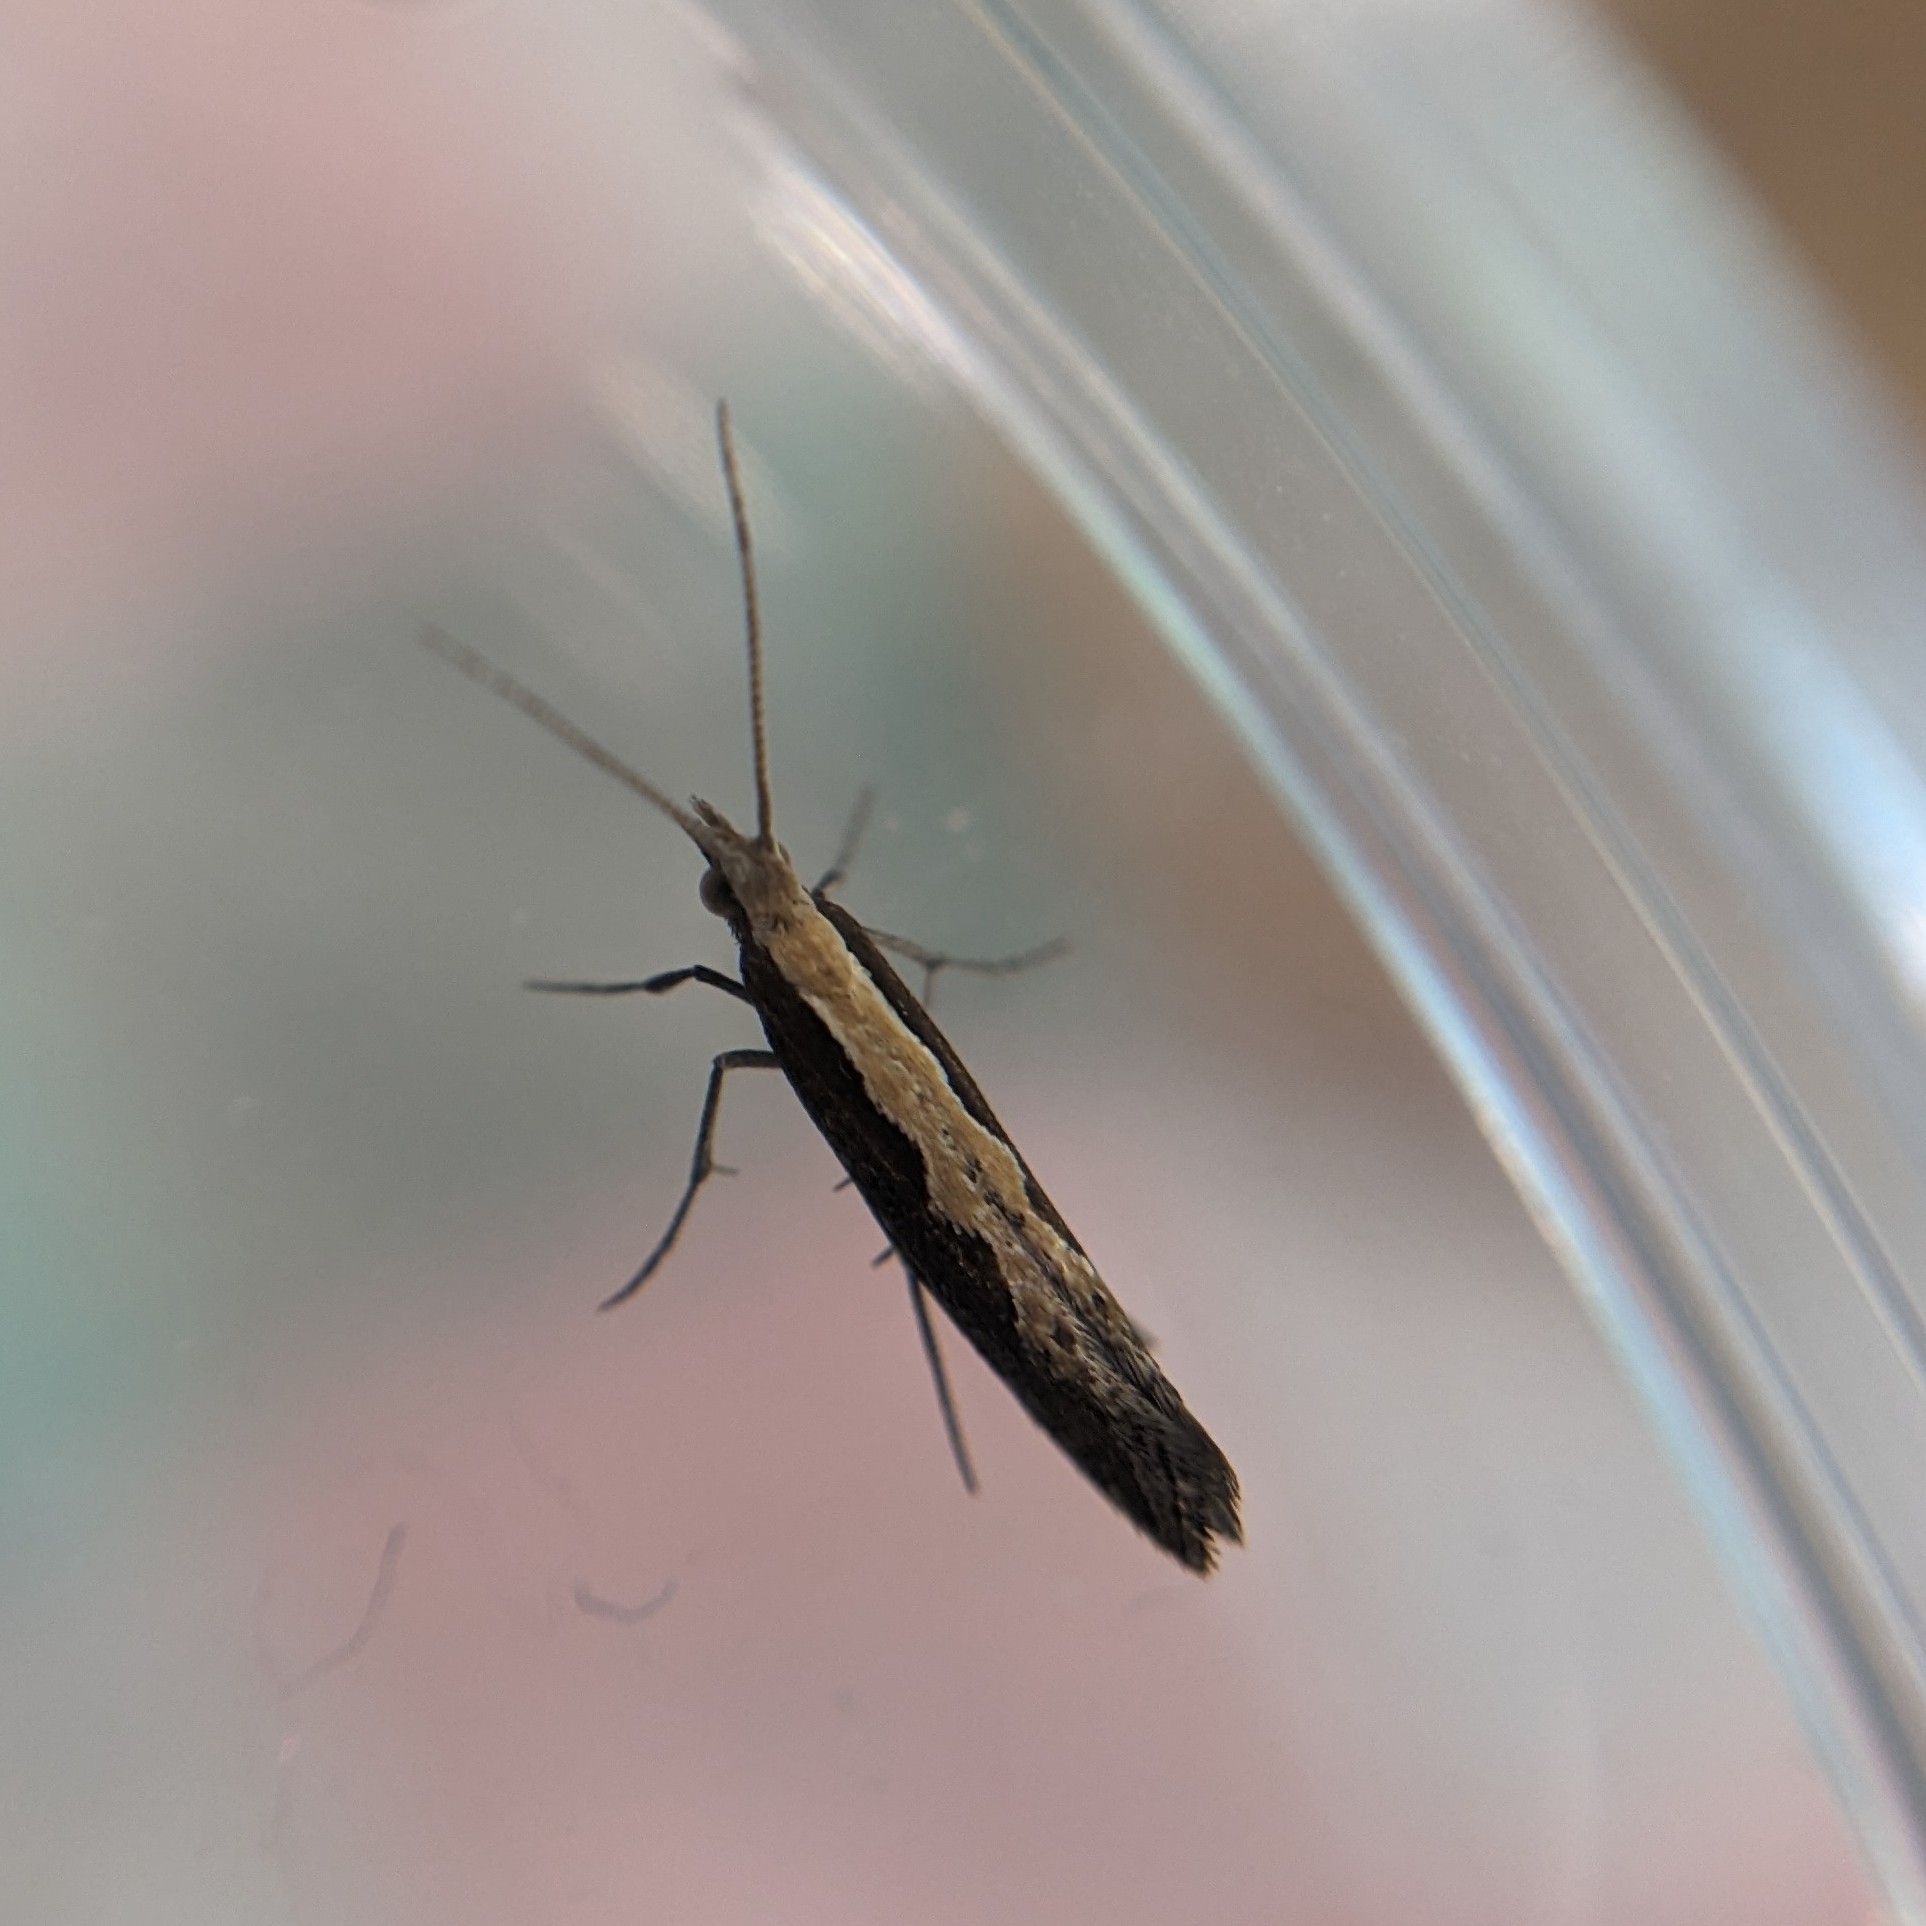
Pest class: diamondback_moth